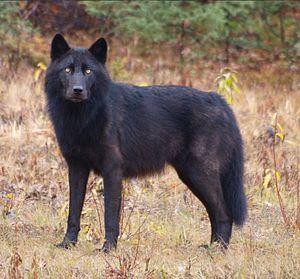
Le loup noir est un Loup gris atteint de mélanisme, qui est une mutation génétique lui conférant une robe globalement noire. Ce phénotype serait issu d'une hybridation du loup avec le Chien domestique, où ce dernier aurait transmis un gène via introgression.